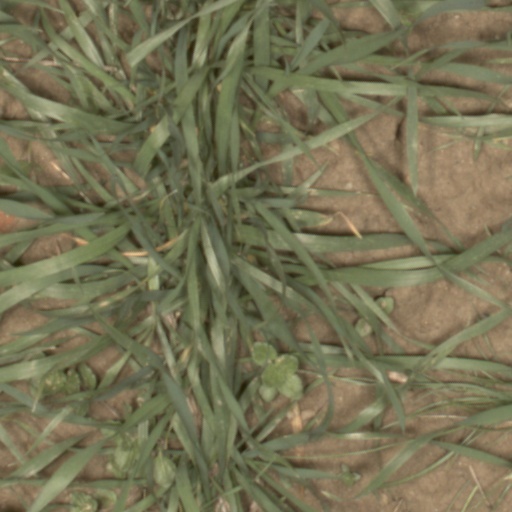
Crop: wheat